Cléo de Mérode

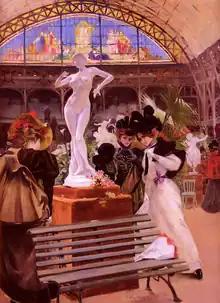
Cléo de Mérode and the infamous Falguière sculpture depicted in a painting by Carlos Vázquez Úbeda

In 1898, de Mérode was awarded first prize at an exhibit of the New York Camera Club as being the most beautiful woman in Paris. In 1900, she caused a sensation at the Exposition Universelle when she performed traditional Javanese and Khmer dances. She also appeared in two films, one of which was hand-tinted in color; both showed her dancing. In 1901, Édouard Marchand organized for her to dance at the Folies Bergère in a three-act pantomime titled "Lorenza", taking the risk to do something other elites of the ballet had never done before. Her performance gained her a new following, and her popularity further increased. In 1902, de Mérode performed at the Alhambra in London, where her performance was not well received. In contrast, she was popular in Sweden, Denmark, and Norway, visiting there in 1903 and 1904. In Stockholm, crowds in the street would prevent her from returning to her hotel. Upon returning to Paris, de Mérode turned over 3,000 love letters from her German and Scandinavian admirers to the editor of "Le Figaro", many of which were subsequently printed. In 1904, she reprised her role as Phryne at the Olympia. That same year, she performed alongside dancer Paul Franck in "Tanagra", a dance in Ancient Greek style. During her stay in Munich from 1903 to 1904, she was the model for the painters Friedrich August von Kaulbach and Franz von Lenbach. In 1906, it was reported that 50,000,000 photographs of de Mérode had been sold and that a single Berlin firm produced 4,000,000 a year. The following year, "Everybody's Magazine" compared her to the Virgin Mary. Jean Cocteau called her the "Belle of the beautiful ones" and wrote of her, "She is the beauty of beauty, the virgin who is not, the Pre-Raphaelite lady who walks with downcast eyes through groups [...] The profile of Cléo is so graceful, so divine that the cartoonists break it."